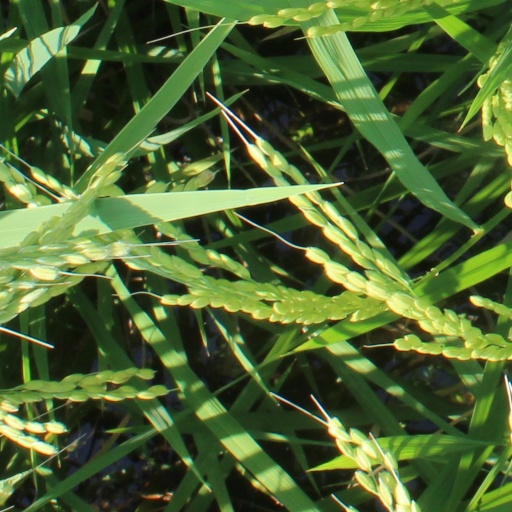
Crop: rice